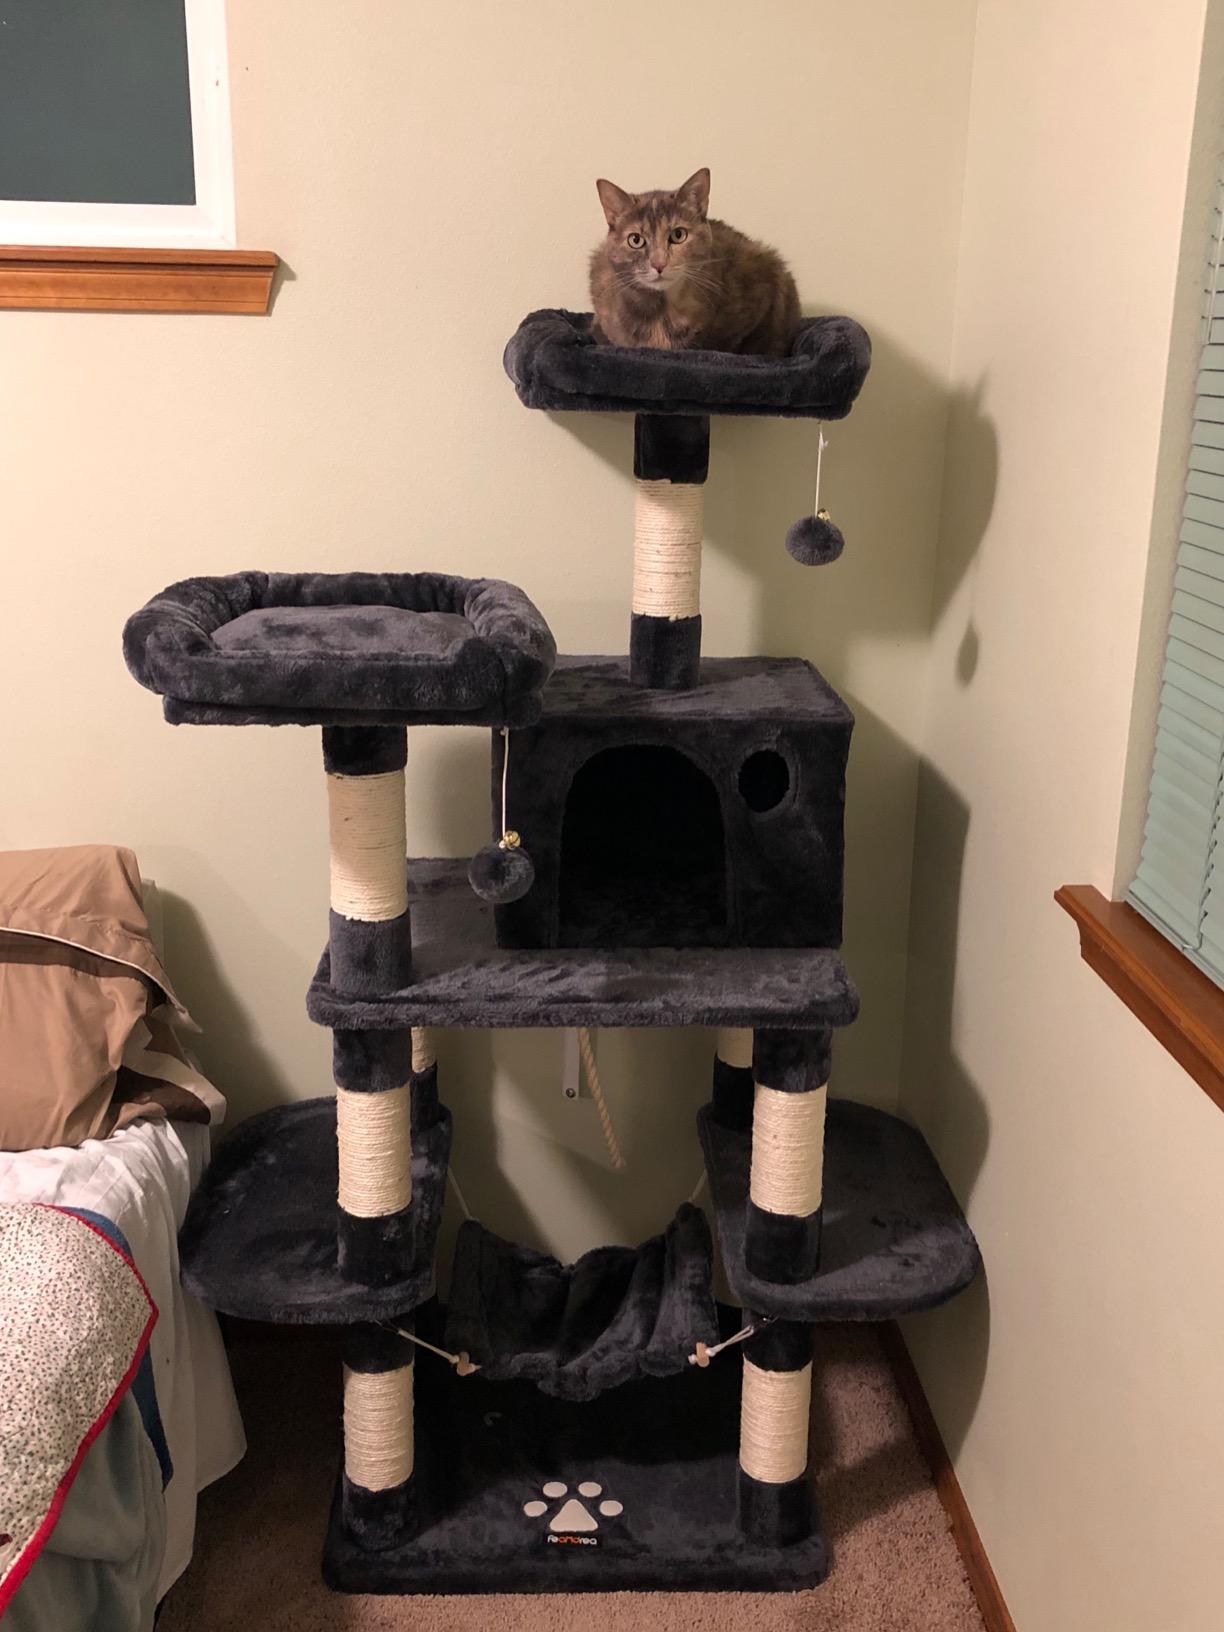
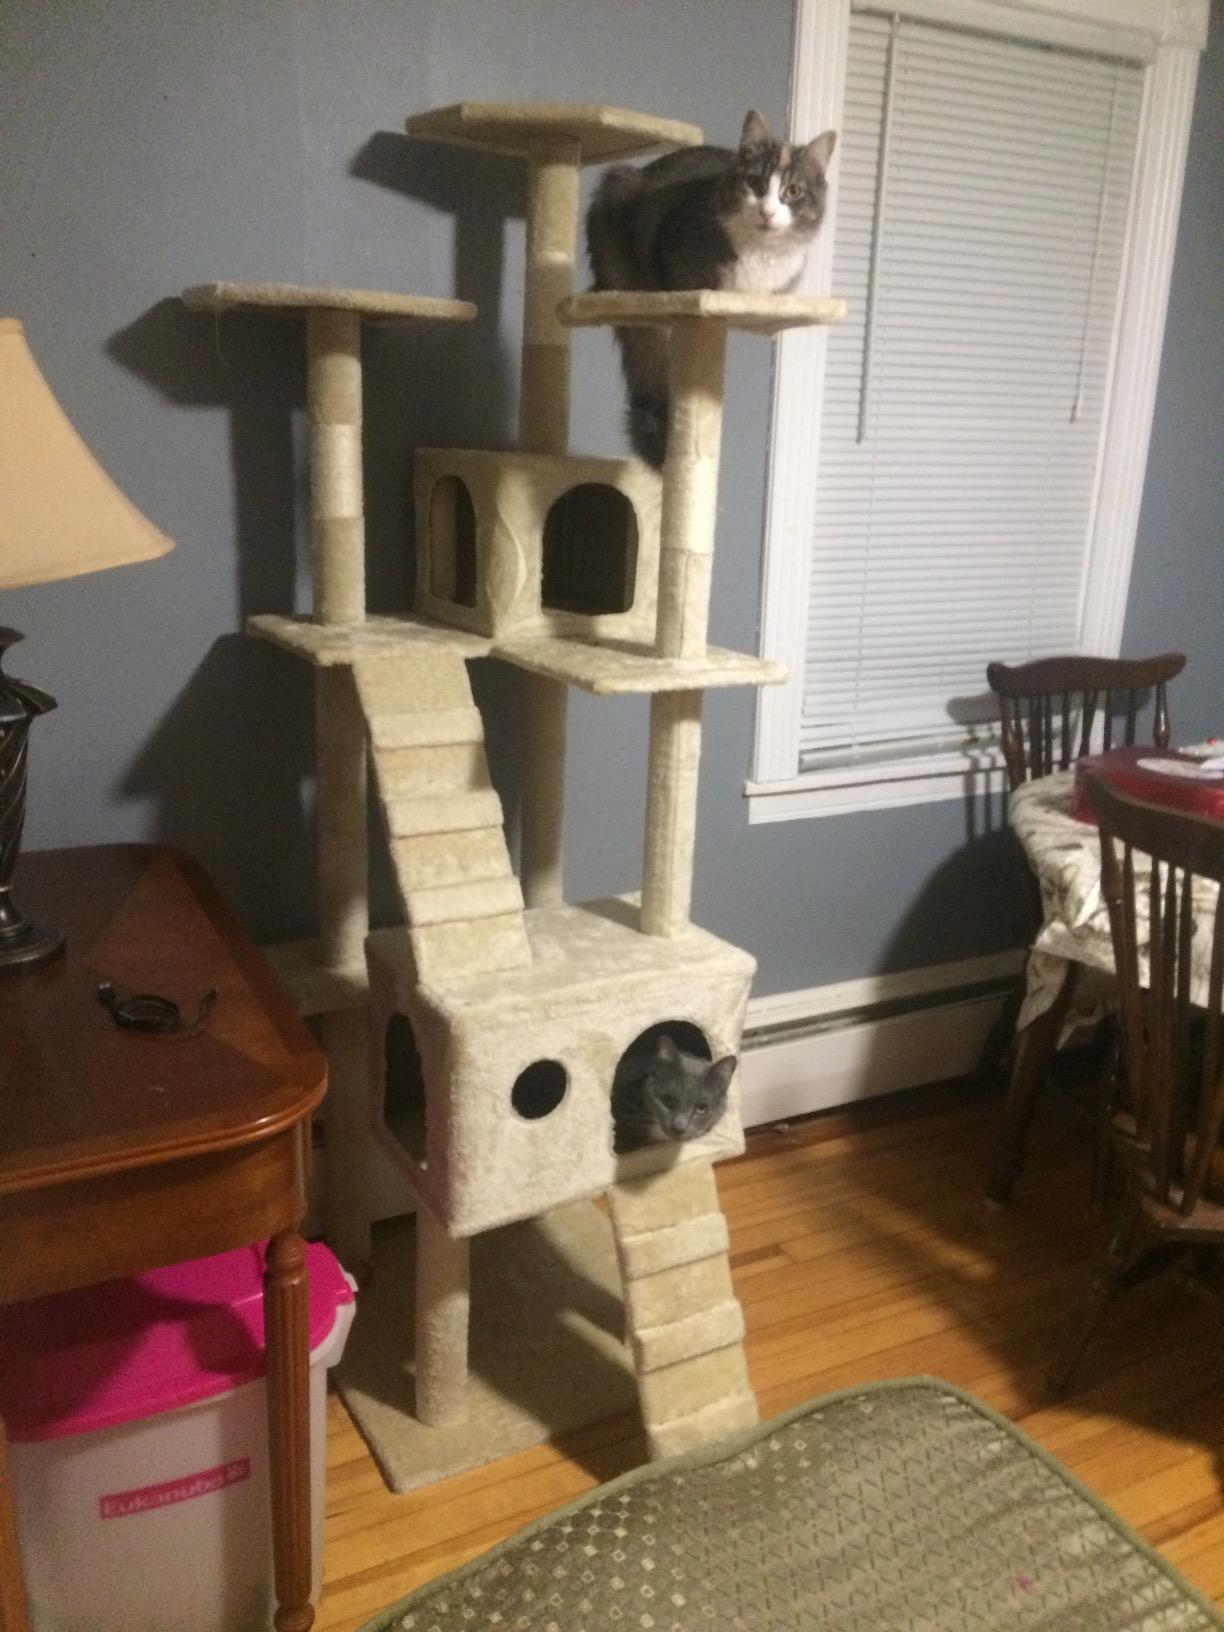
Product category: items_cat tree
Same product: no